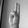
ASL letter: U